Cataract Canyon

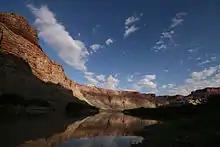
Calm water during sunrise at Spanish Bottom, Cataract Canyon

Cataract Canyon historically contained several rapids, which are currently submerged beneath Lake Powell and have been buried in lake sediment. "Gypsum Canyon Rapid" and "Dark Canyon Rapid" were considered very difficult rapids to navigate.